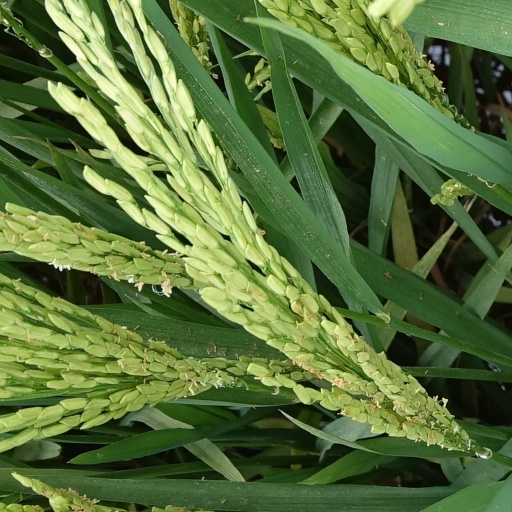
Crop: rice